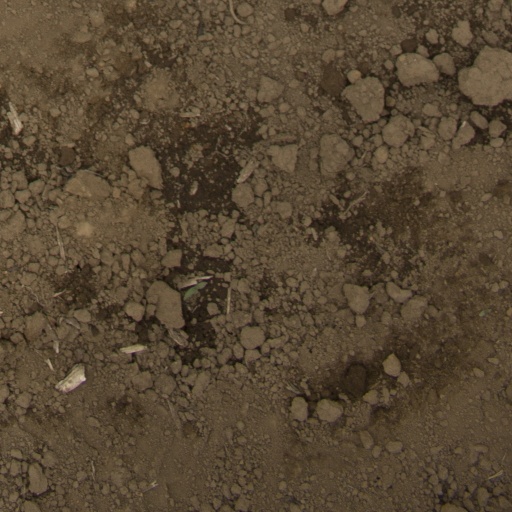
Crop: Jerusalem artichoke